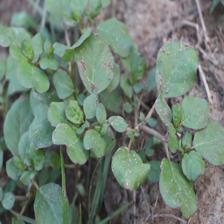
Label: BroadLeafWeed